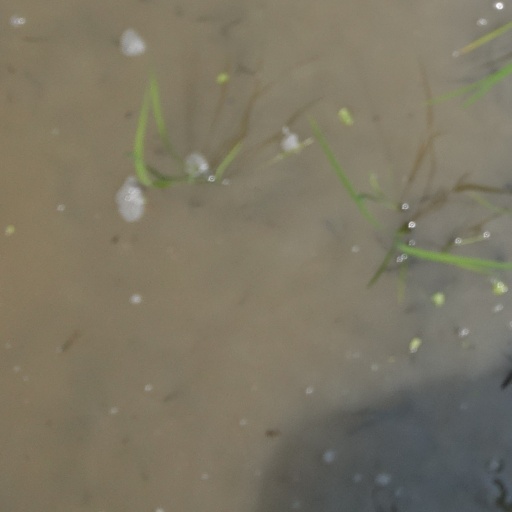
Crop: rice